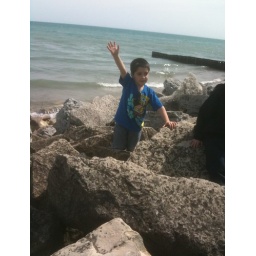
2010-04-04 Climbing on rocks by lake